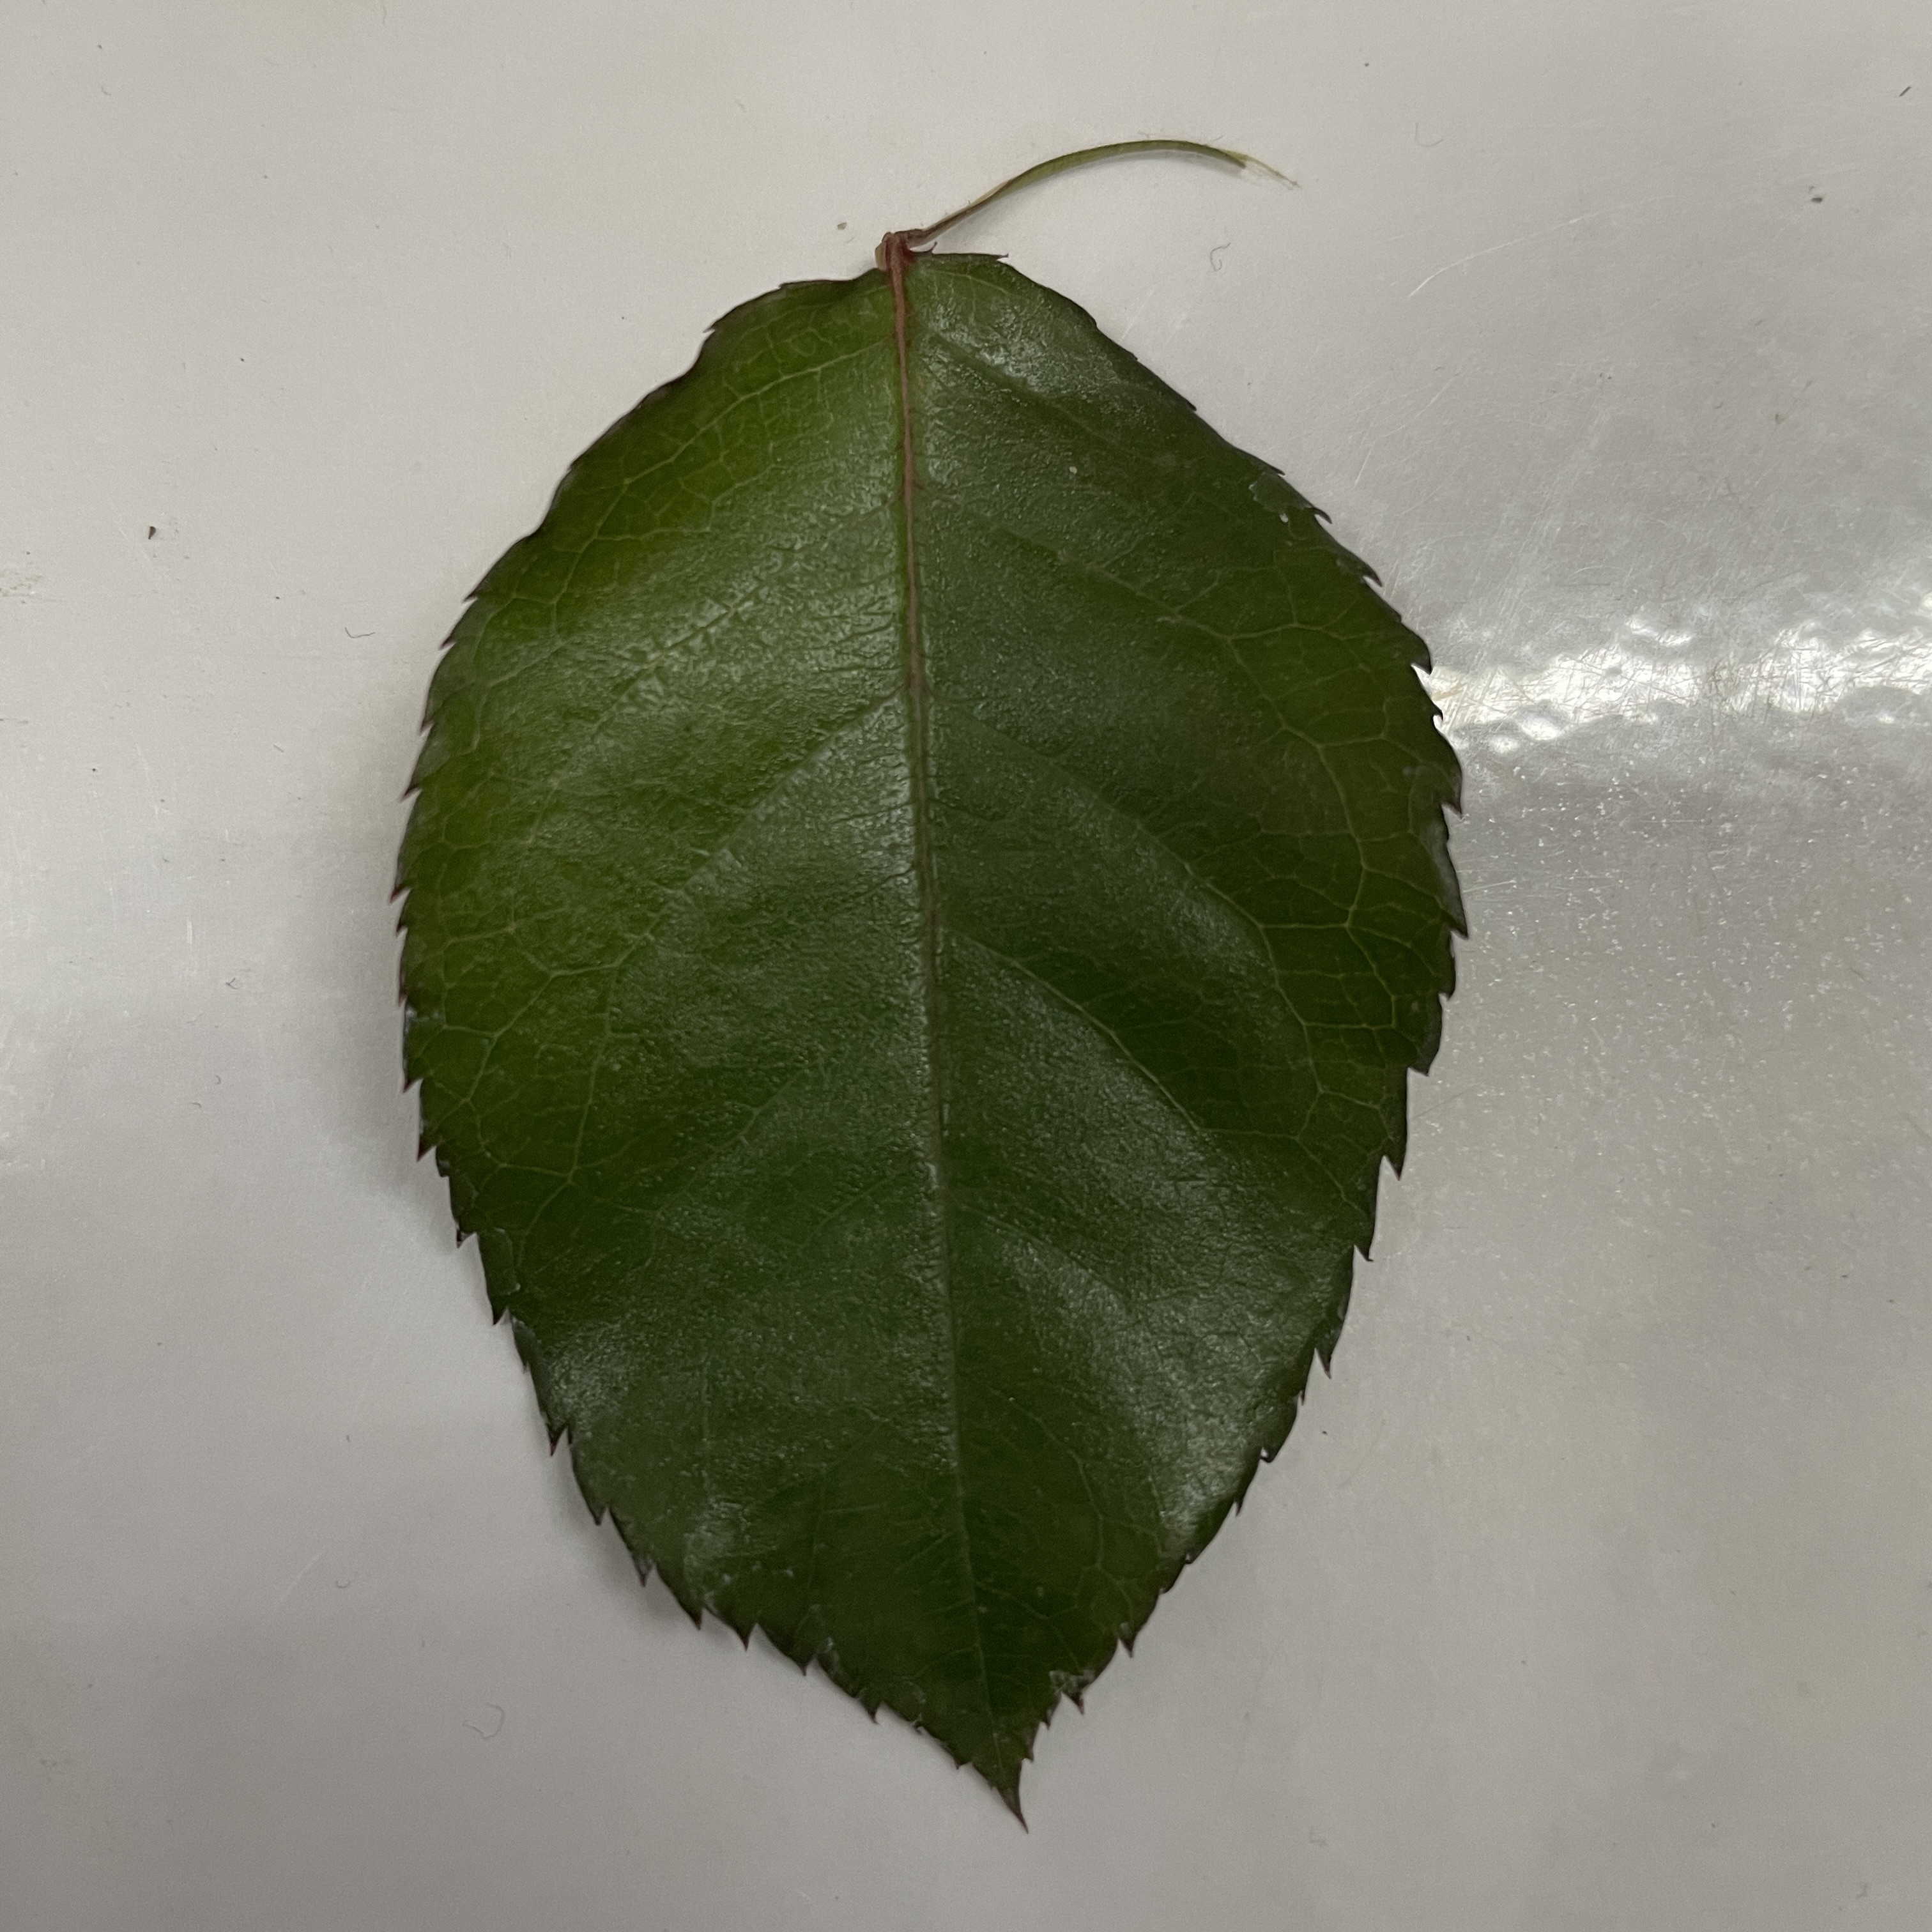
Label: Healthy Leaf